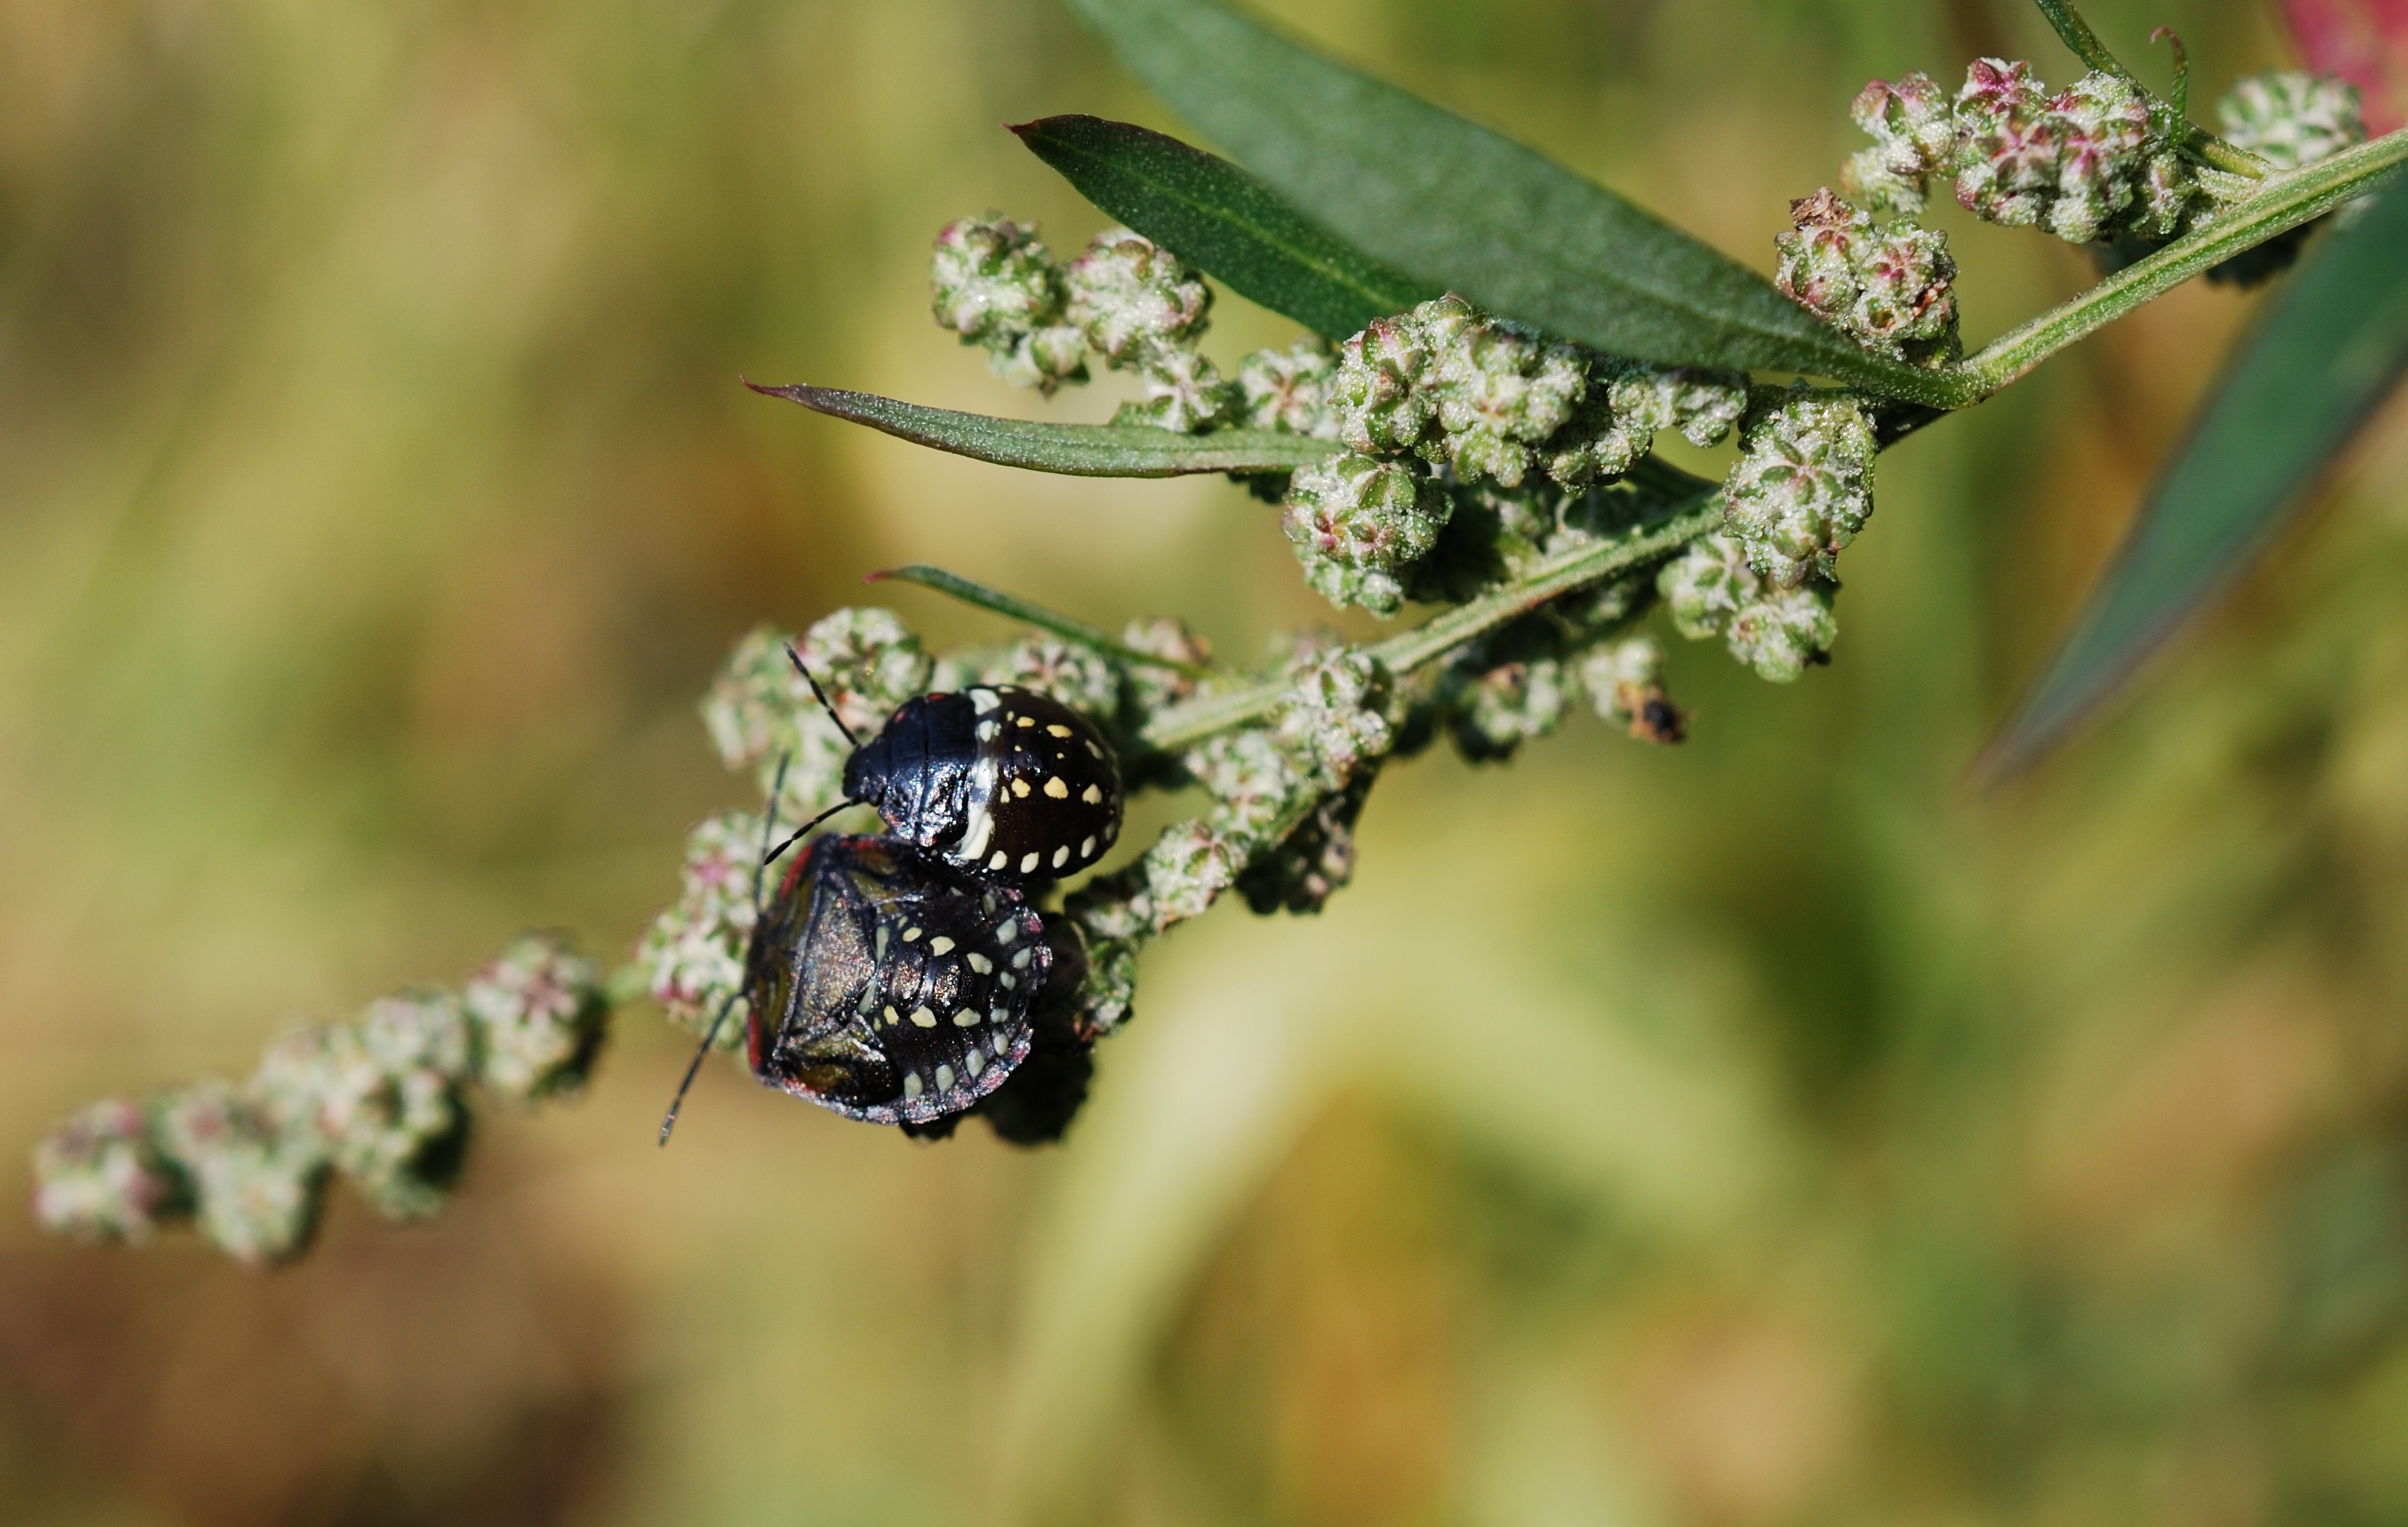
nature, branch, blossom, plant, photography, leaf, flower, produce, insect, botany, black, flora, fauna, invertebrate, wildflower, close up, spotted, shrub, beetle, macro photography, arthropod, flowering plant, plant stem, land plant, thorns spines and prickles, moths and butterflies